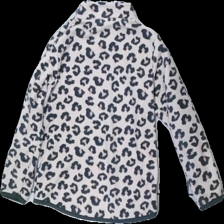
View: back
Type: Sweater
Category: Children
Brand: Not in the list
Brand text on label: Uniqlo
Colors: Pink, Grey
Material: 100% Polyester
Pattern: Animal print
Cut: Regular
Size: 110
Season: All
Price range: <50
Recommended usage: Recycle
Description: pink sweater with zipper